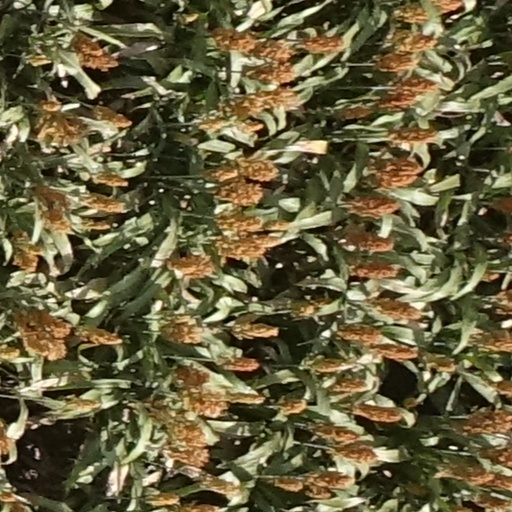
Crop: sorghum